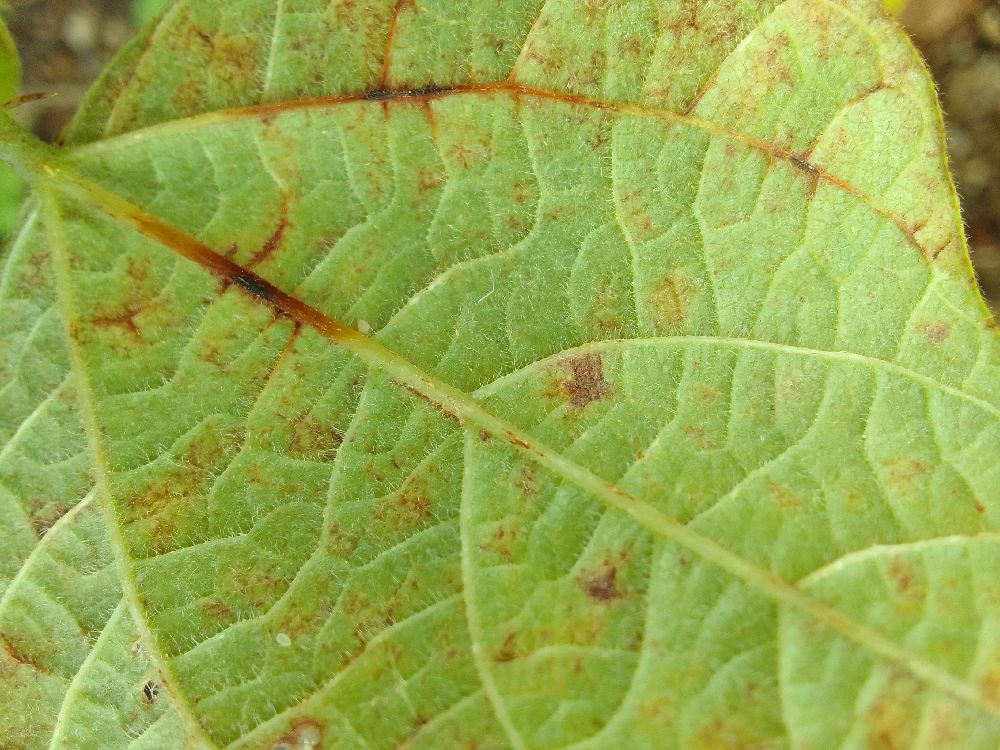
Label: anthracnose